Answer in natural language. Considering the relative positions, is walnut tv stand (marked A) to the left or right of Doorway (marked C)? Choose between the following options: left or right
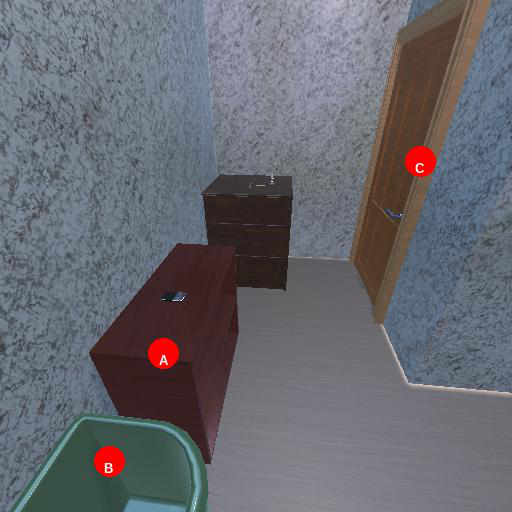
<answer>left</answer>